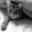
Label: cat